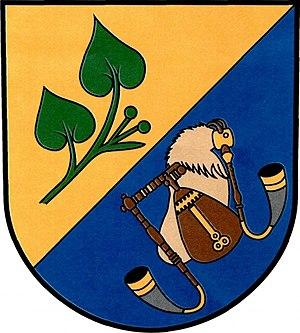
Únice est une commune du district de Strakonice, dans la région de Bohême-du-Sud, en République tchèque. Sa population s'élevait à 61 habitants en 2017.